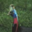
Label: bird